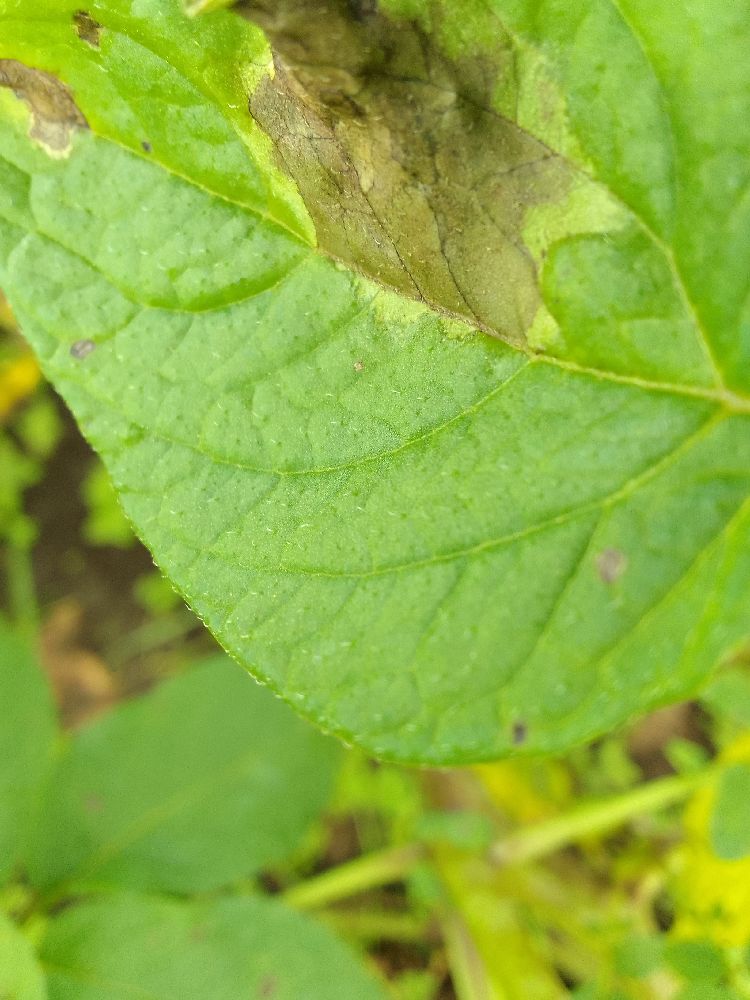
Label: Late blight